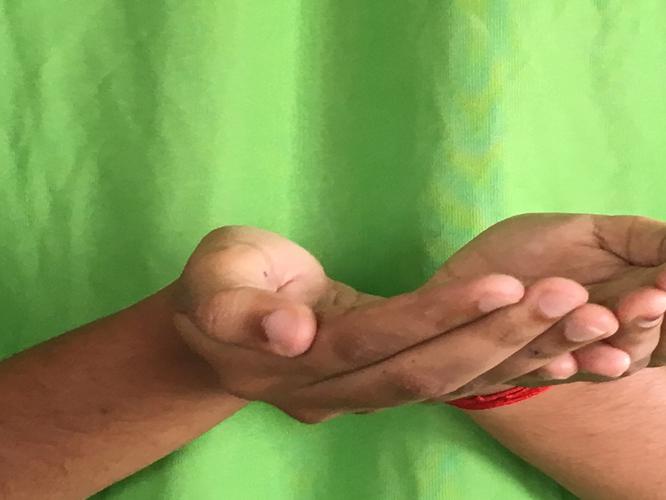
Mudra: Pushpaputa
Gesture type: double_hand